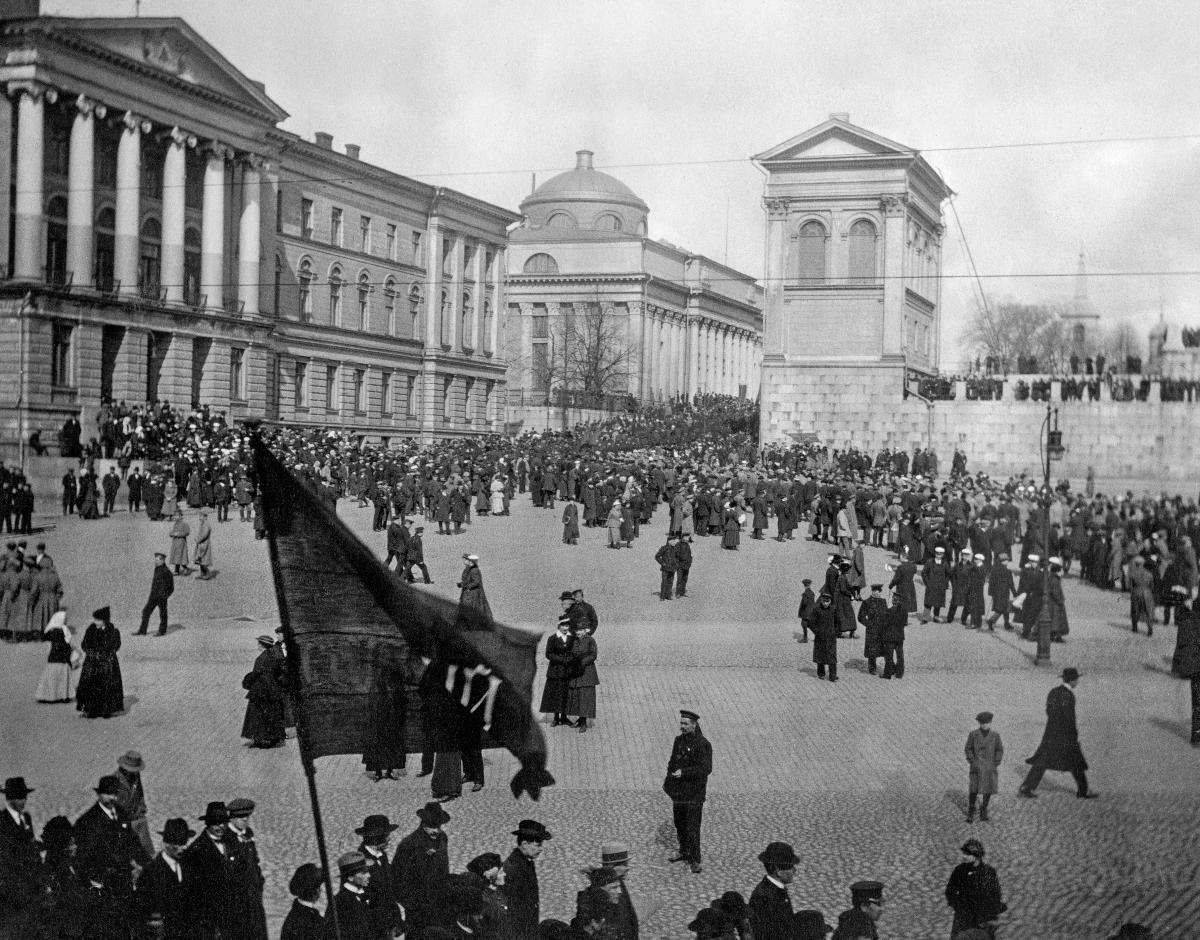
Työväen mielenosoitus Helsingissä
Demonstration of workers in Helsinki
sisällön kuvaus: Työväen mielenosoituskulkue Helsingin Senaatintorilla 1917. content description: Demonstration of workers on Senate Square in Helsinki 1917.
Vuosi: 1917
Paikka: Suomi; Suomi, Uusimaa, Helsinki; Suomi, Uusimaa, Helsinki, Senaatintori Helsinki
Aiheet: politiikka; mielenosoitukset; työväenliike; politics; demonstrations (activism); labour movement; demonstrations; workers; politik; demonstrationer (meningsyttringar); arbetarrörelsen